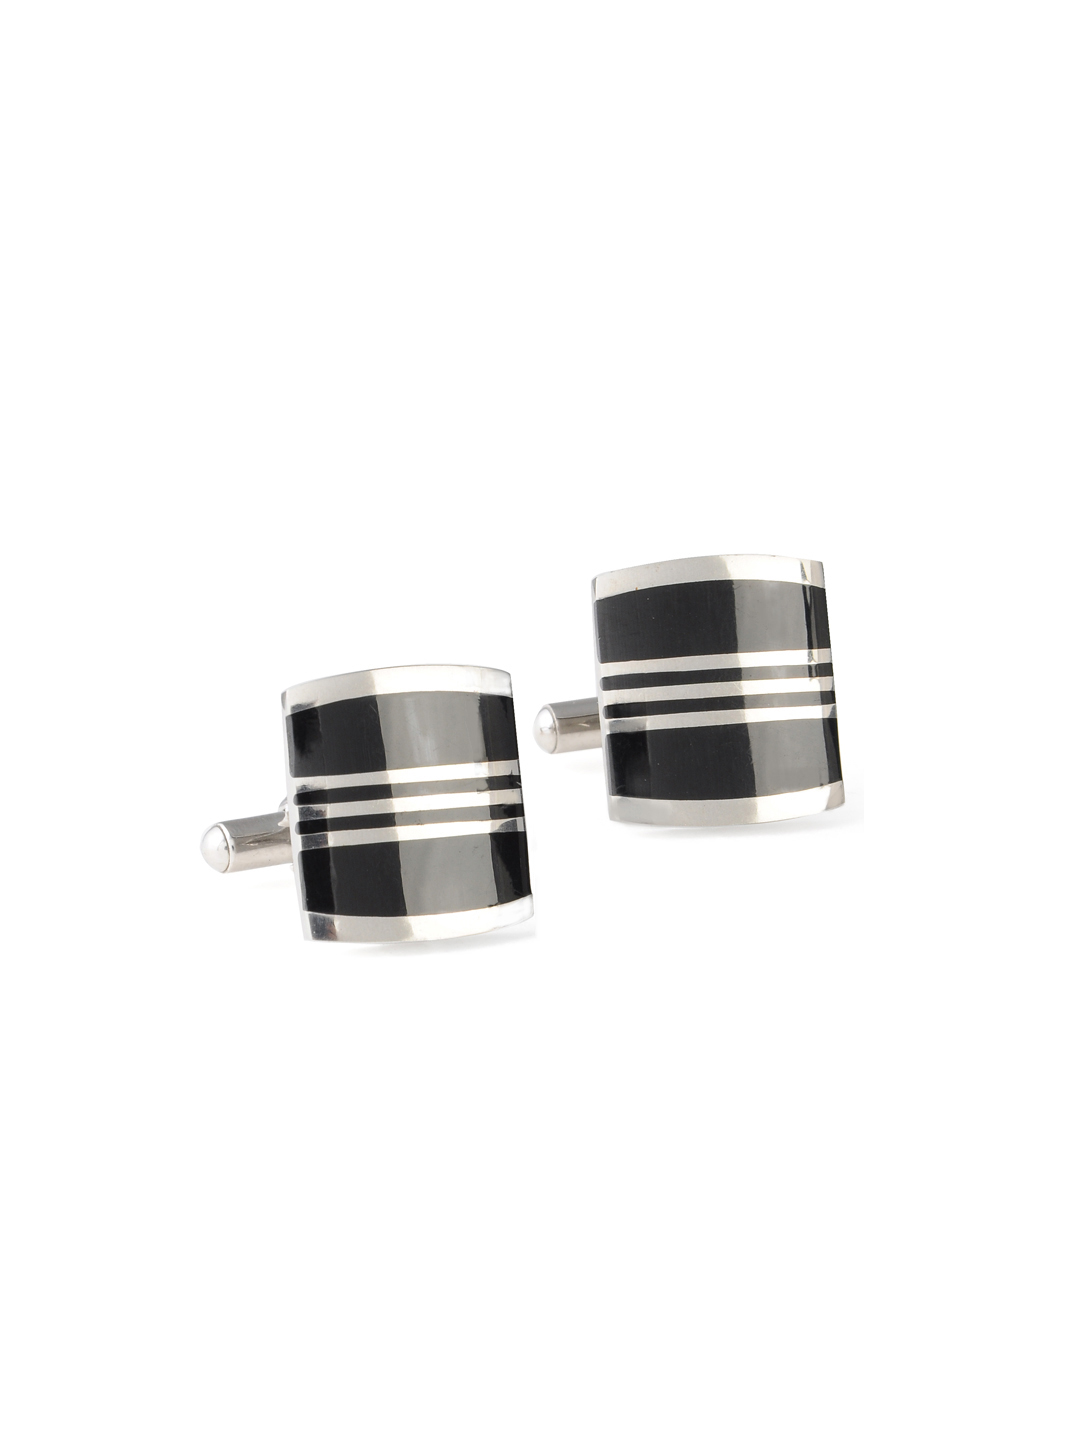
Revv Men Black Cufflinks
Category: Accessories / Cufflinks / Cufflinks
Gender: Men
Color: Steel
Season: Summer 2012
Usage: Casual